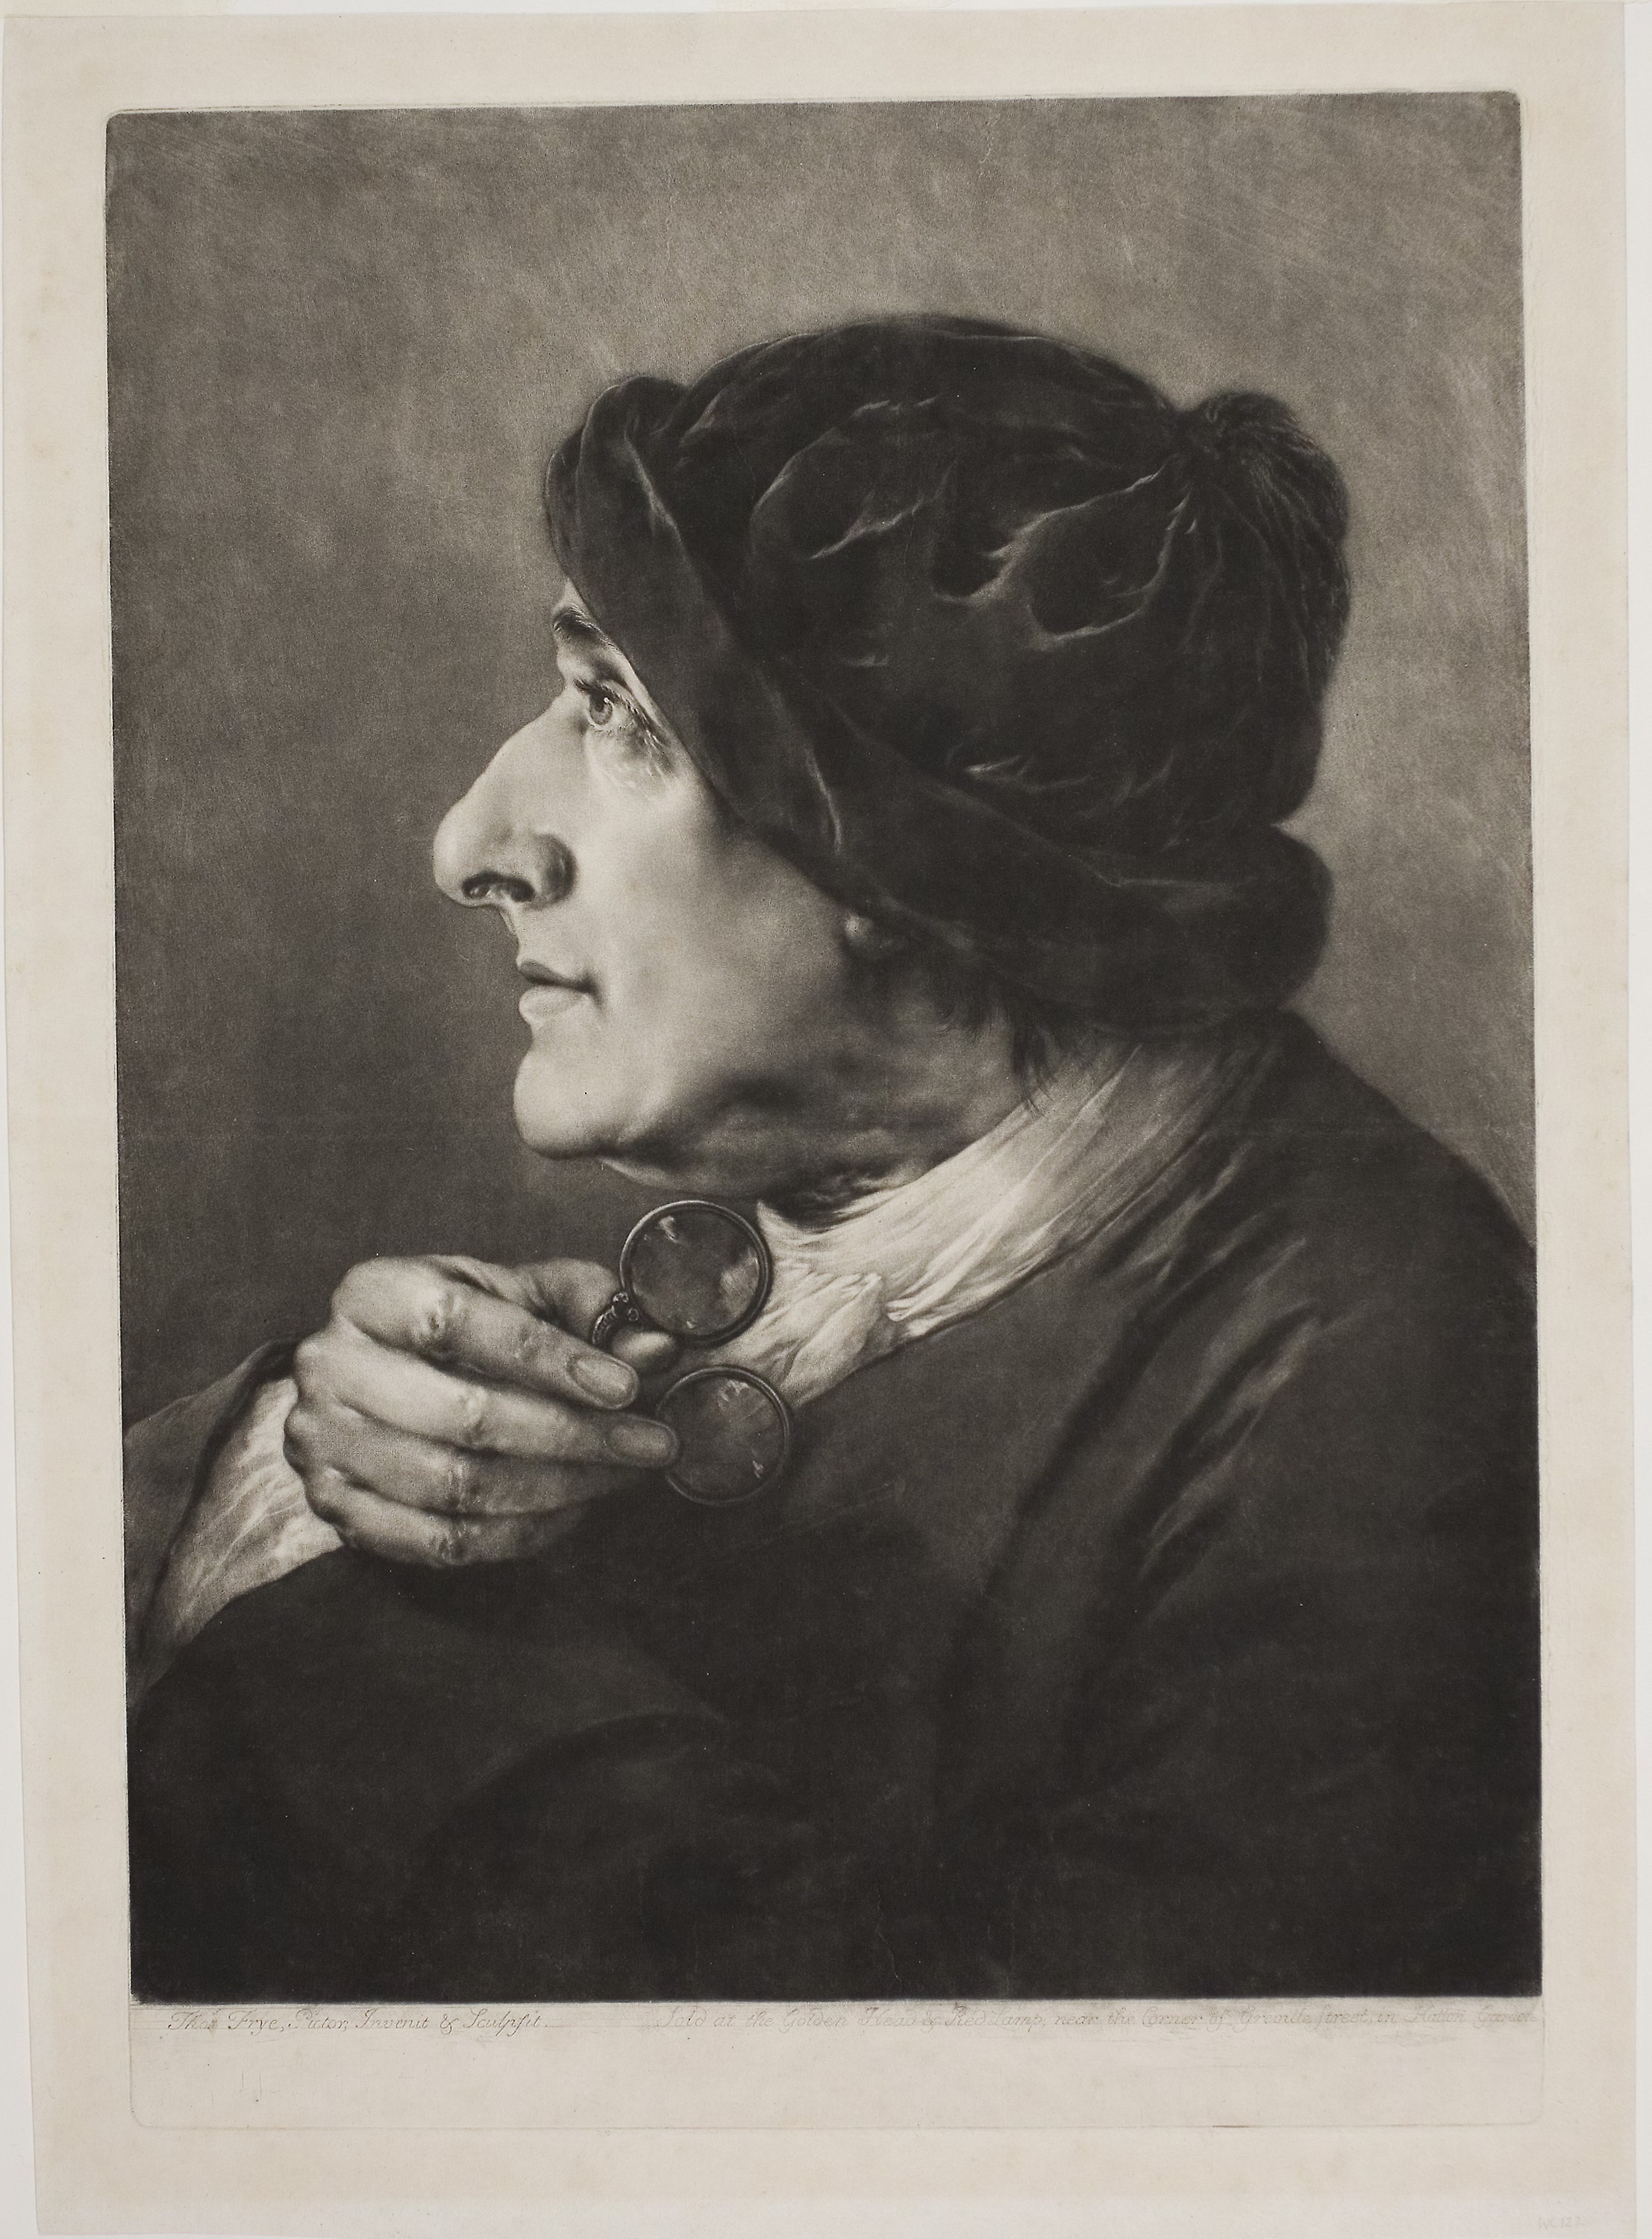
photograph, portrait, art, painting, black and white, vintage clothing, gentleman, artwork, modern art, self portrait, visual arts, picture frame, stock photography, drawing, jaw